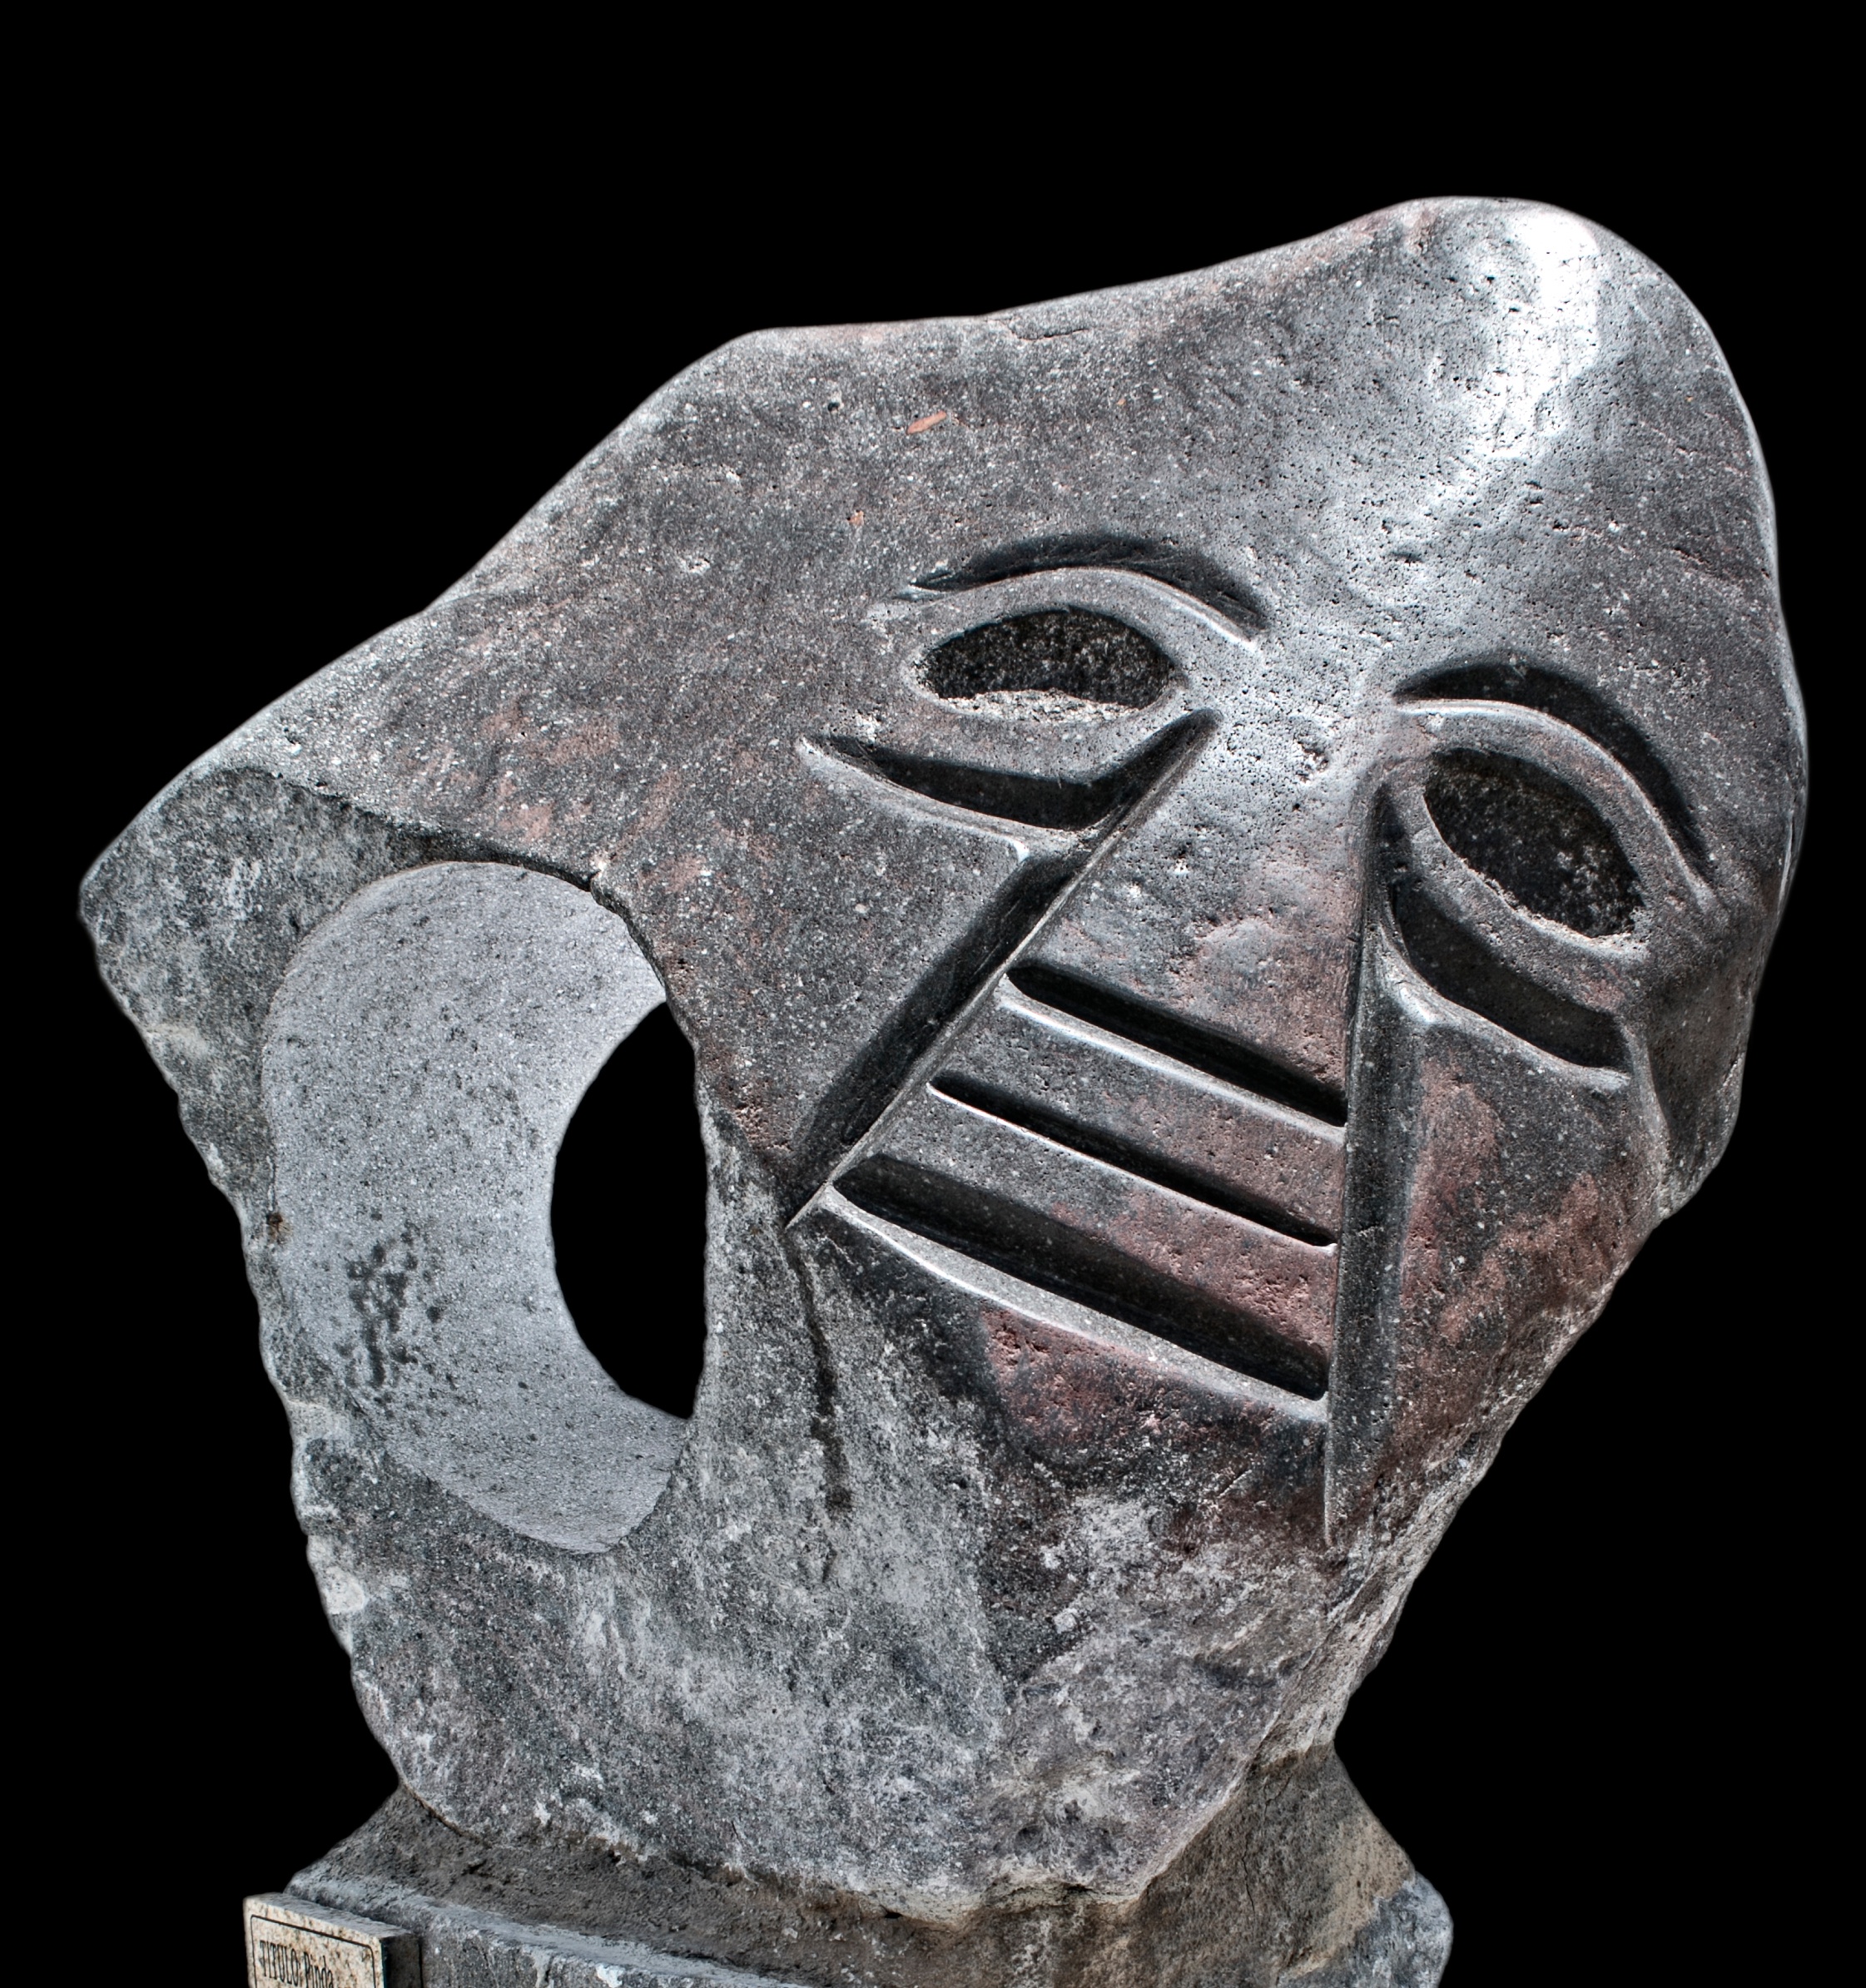
statue, sculpture, art, carving, stone carving